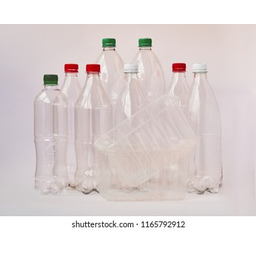
Label: bottles